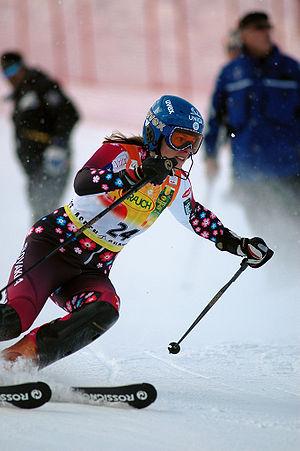
Veronika Velez Zuzulová, née le 15 juillet 1984 à Bratislava, est une skieuse alpine slovaque dont la spécialité est le slalom.